The Red Menace (film)

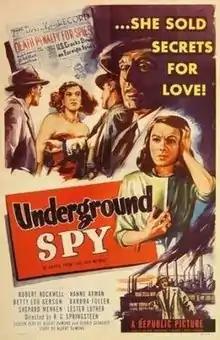

The Red Menace (reissue title Underground Spy) is a 1949 anti-communist film noir drama film directed by R. G. Springsteen starring Robert Rockwell and Hannelore Axman.